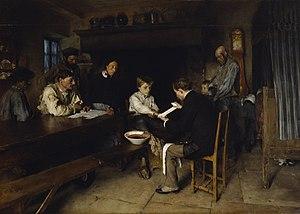
Pascal Adolphe Jean Dagnan, dit Dagnan-Bouveret, né à Paris le 7 janvier 1852 et mort à Quincey le 3 juillet 1929, est un peintre français.